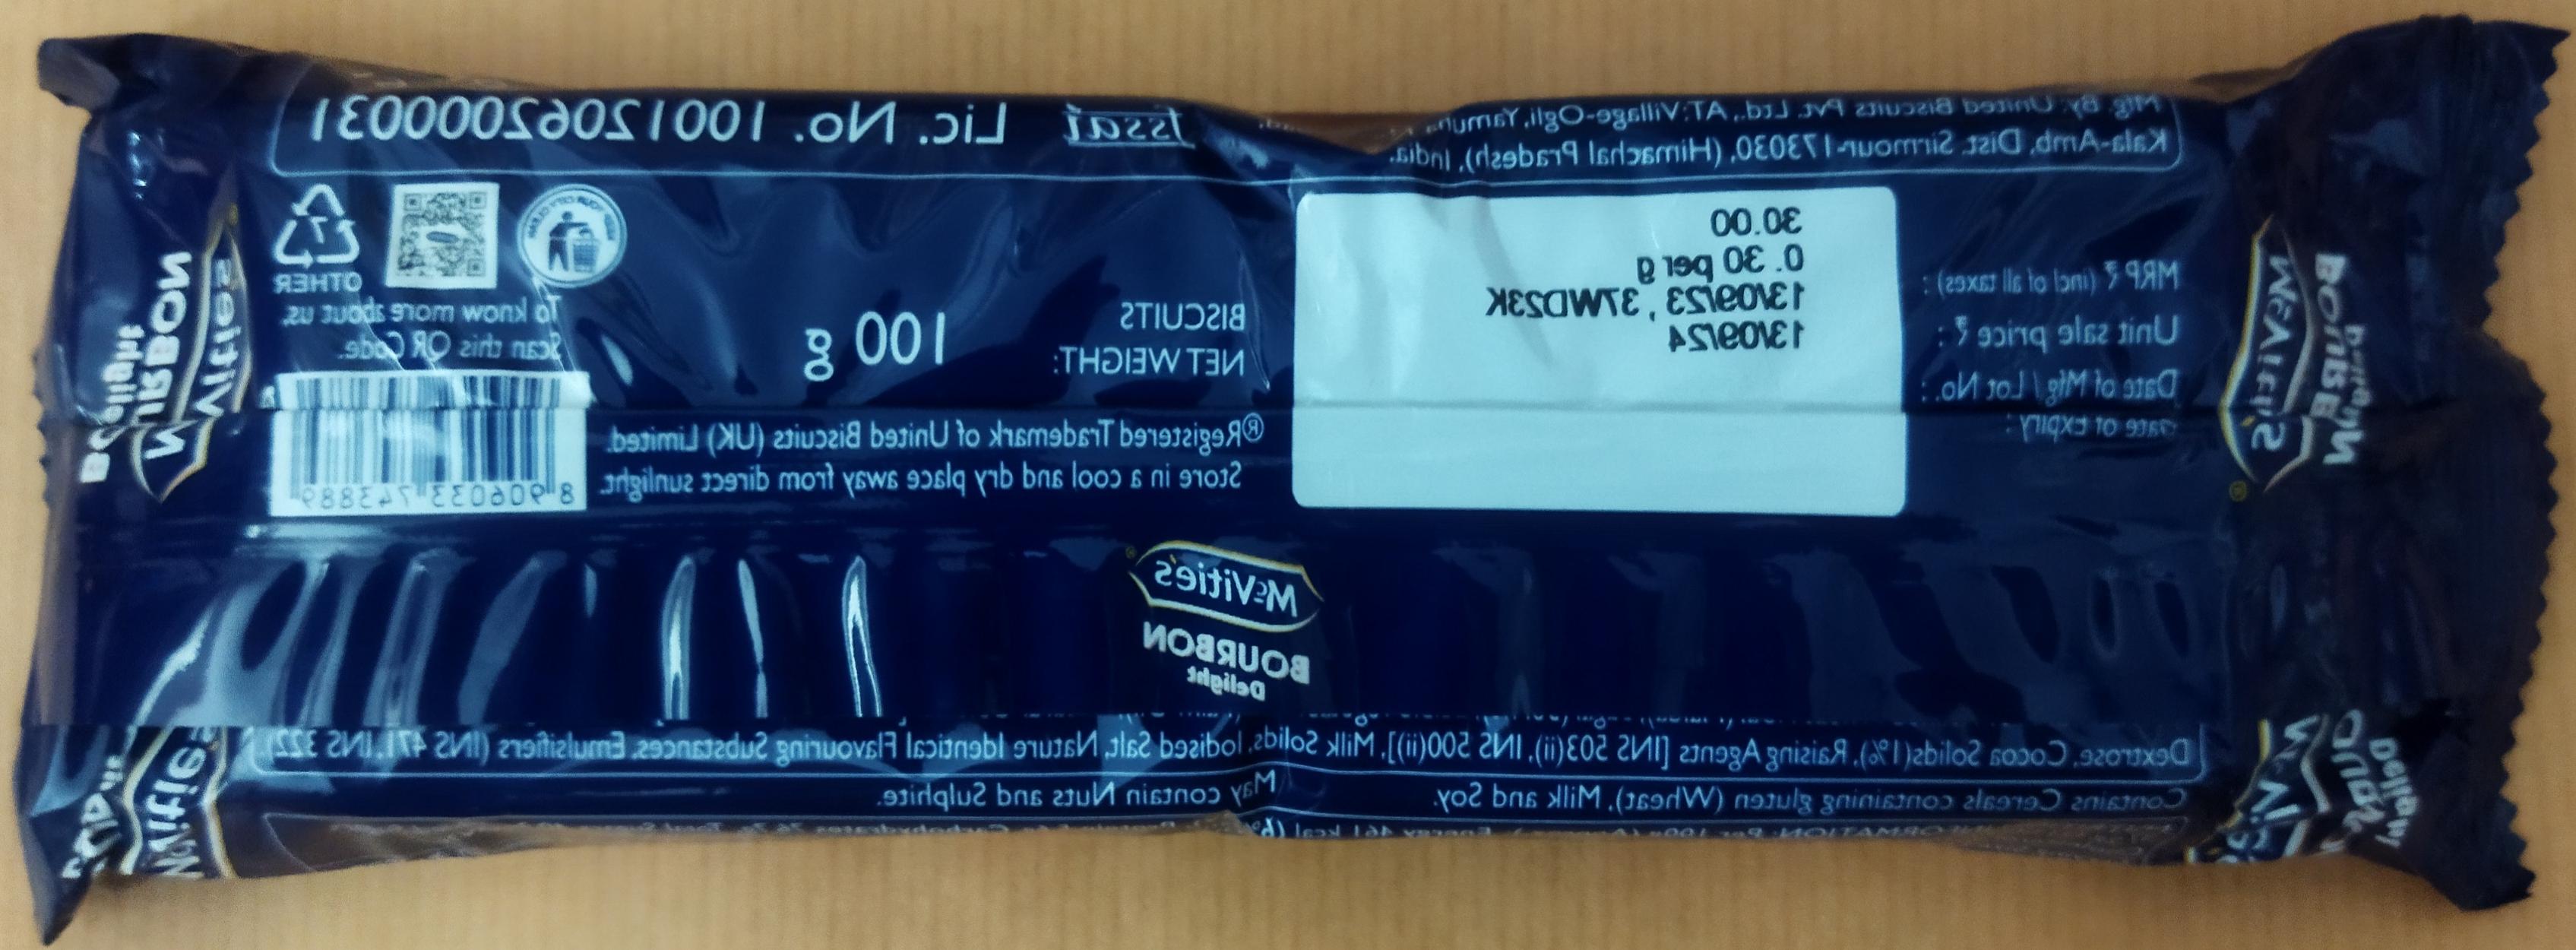
Label: plastics